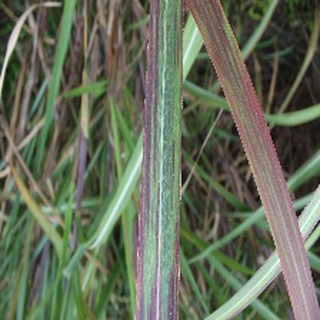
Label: sugarcane_bacterial_blight